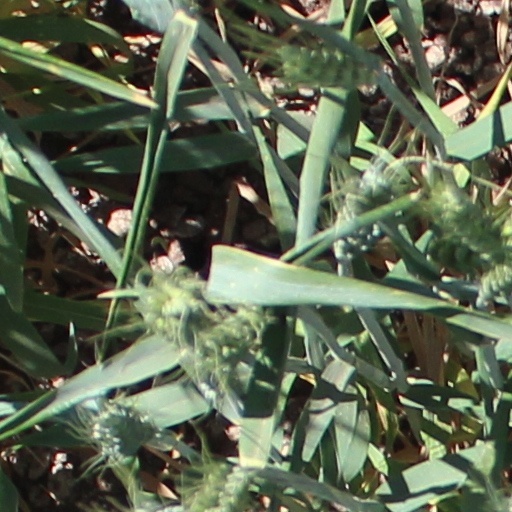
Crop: wheat